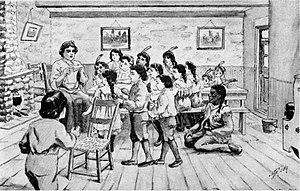
Madame Hébert enseignant le cathéchisme aux enfants sauvages
Marie Rollet est une Française qui a émigré vers la Nouvelle-France en 1616 avec son mari, Louis Hébert. Les deux ont été les premiers colons français à s'établir au Canada.